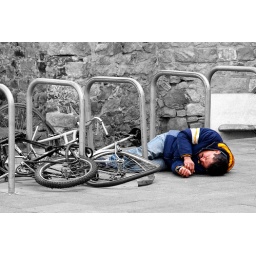
Man sleeping in the street near two ruined bicicles. MACBA square. Barcelona. 2008.